Getafe

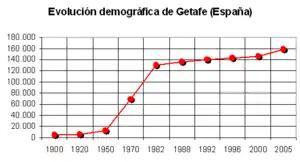
Graph showing the population of Getafe during the 20th and 21st centuries.

Four highways and divided highways pass through Getafe: two beltways (A-42 and A-4) and two highways leading through Madrid (M-45 and M-50). Another two-lane road connects Getafe with Leganés, and two provincial roads lead to Perales del Río. The following is a list of major arteries: